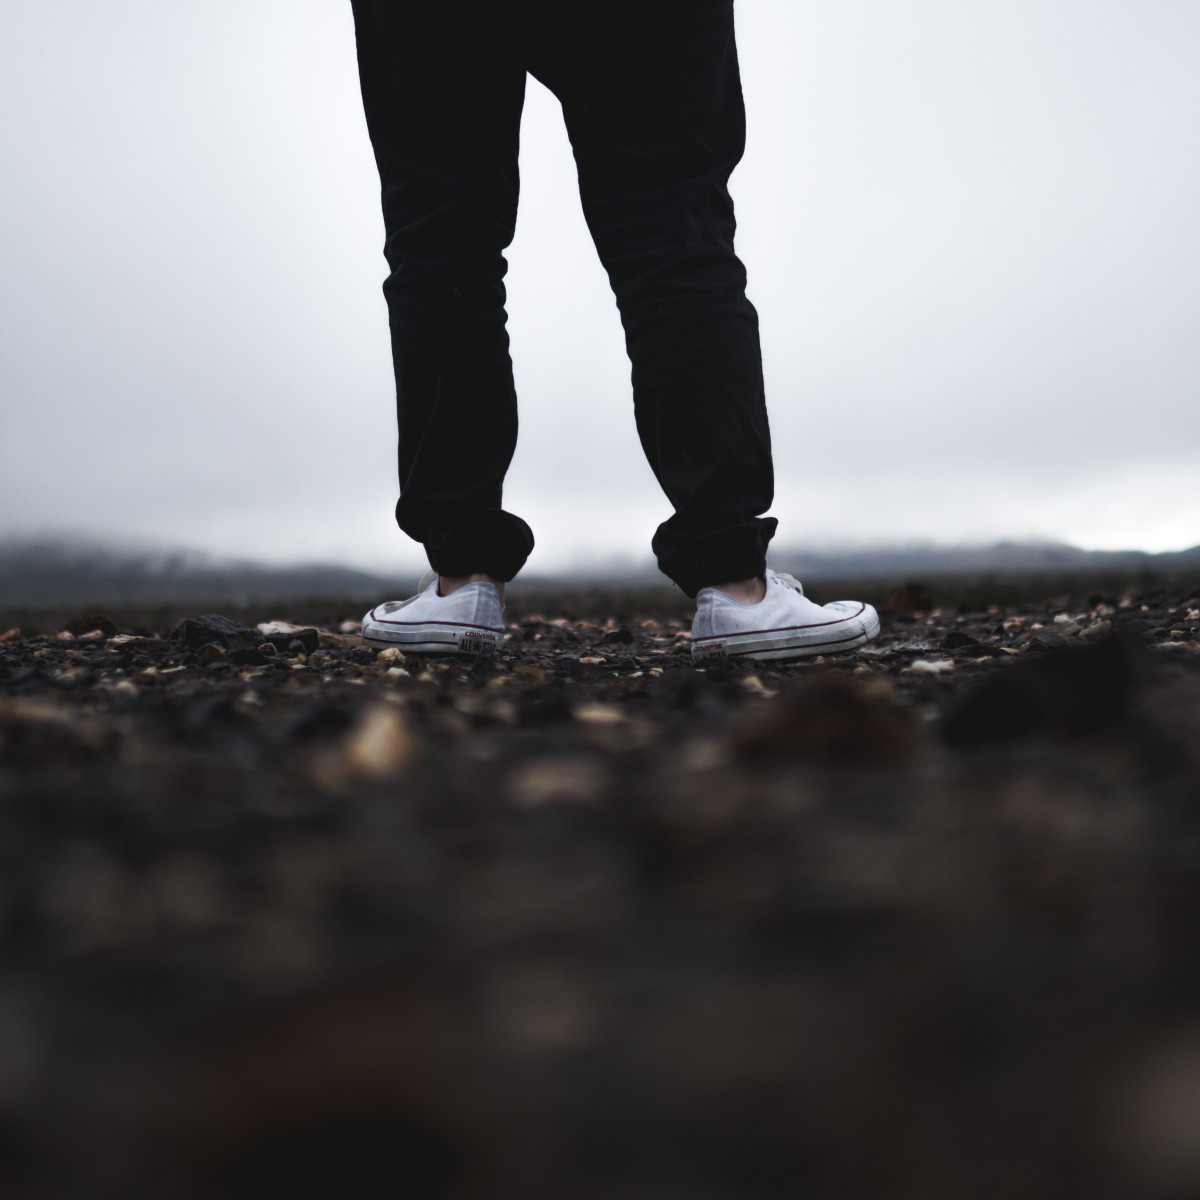
Tags: person, shoe, light, white, ground, photography, sunlight, leg, standing, reflection, black